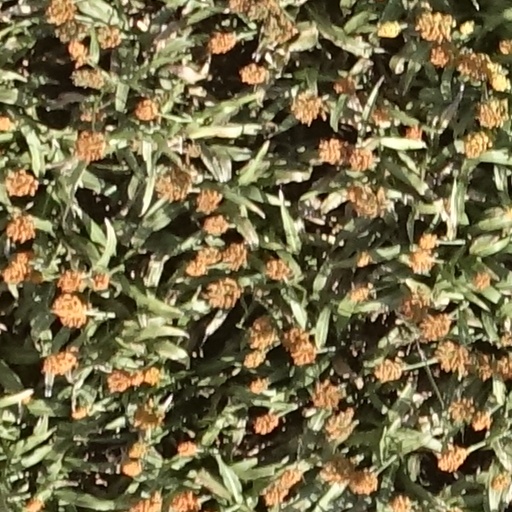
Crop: sorghum